John Smedley (brand)

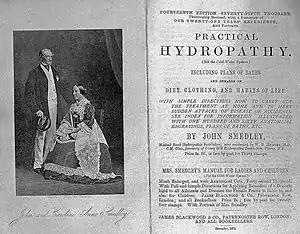
John and Caroline Smedley in their book on hydropathy. Credit: Wellcome Library

In 1819 the younger John Smedley began work as an apprentice. In 1825 he took over the running of the mill, and started an energetic expansion of its operations. The mill at this time had already diversified from cotton to wool, and from simply weaving to knitting. Smedley the younger's plan was to produce a wide range of finished garments, rather than simply manufacture cloth.